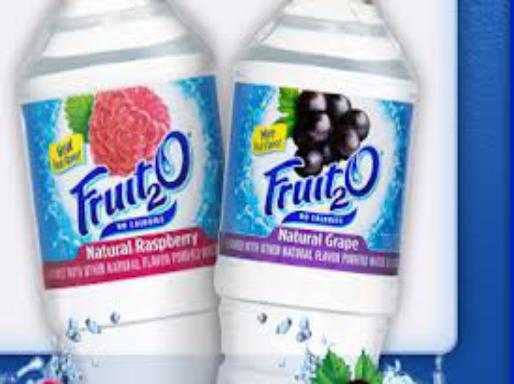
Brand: Fruit2O
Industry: Food